Kunbarrasaurus

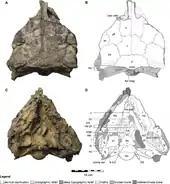
Skull from above and below

In 2015, Lucy G. Leahey, Ralph E. Molnar, Kenneth Carpenter, Lawrence M. Witmer and Steven W. Salisbury named and described the type species "Kunbarrasaurus ieversi". The genus name is derived from "Kunbarra" - the word for 'shield' in the Mayi language of the local Wunumara people. The specific name "ieversi" honours Mr Ian Ivers, the property manager who originally found the fossil. The description was limited to the skull. "Kunbarrasaurus" was one of eighteen dinosaur taxa from 2015 to be described in open access or free-to-read journals.